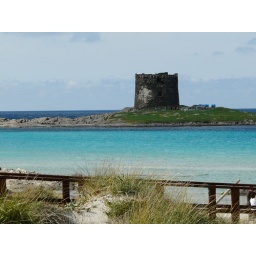
ancient tower in front of La Pelosetta beach